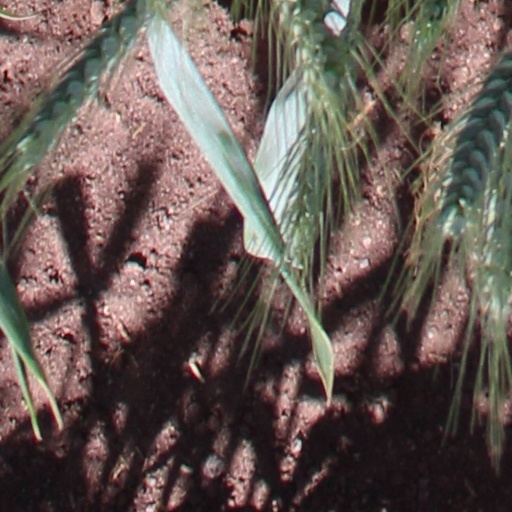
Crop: wheat